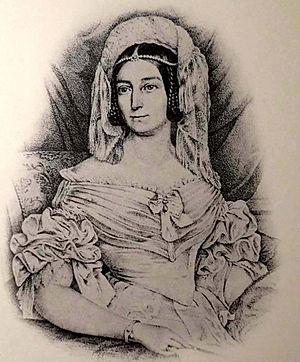
Antoinette Murat, née à Labastide-Murat le 3 janvier 1793, et décédée le 19 janvier 1847 à Sigmaringen, capitale de la principauté de Hohenzollern-Sigmaringen, est un membre de la Maison Murat.